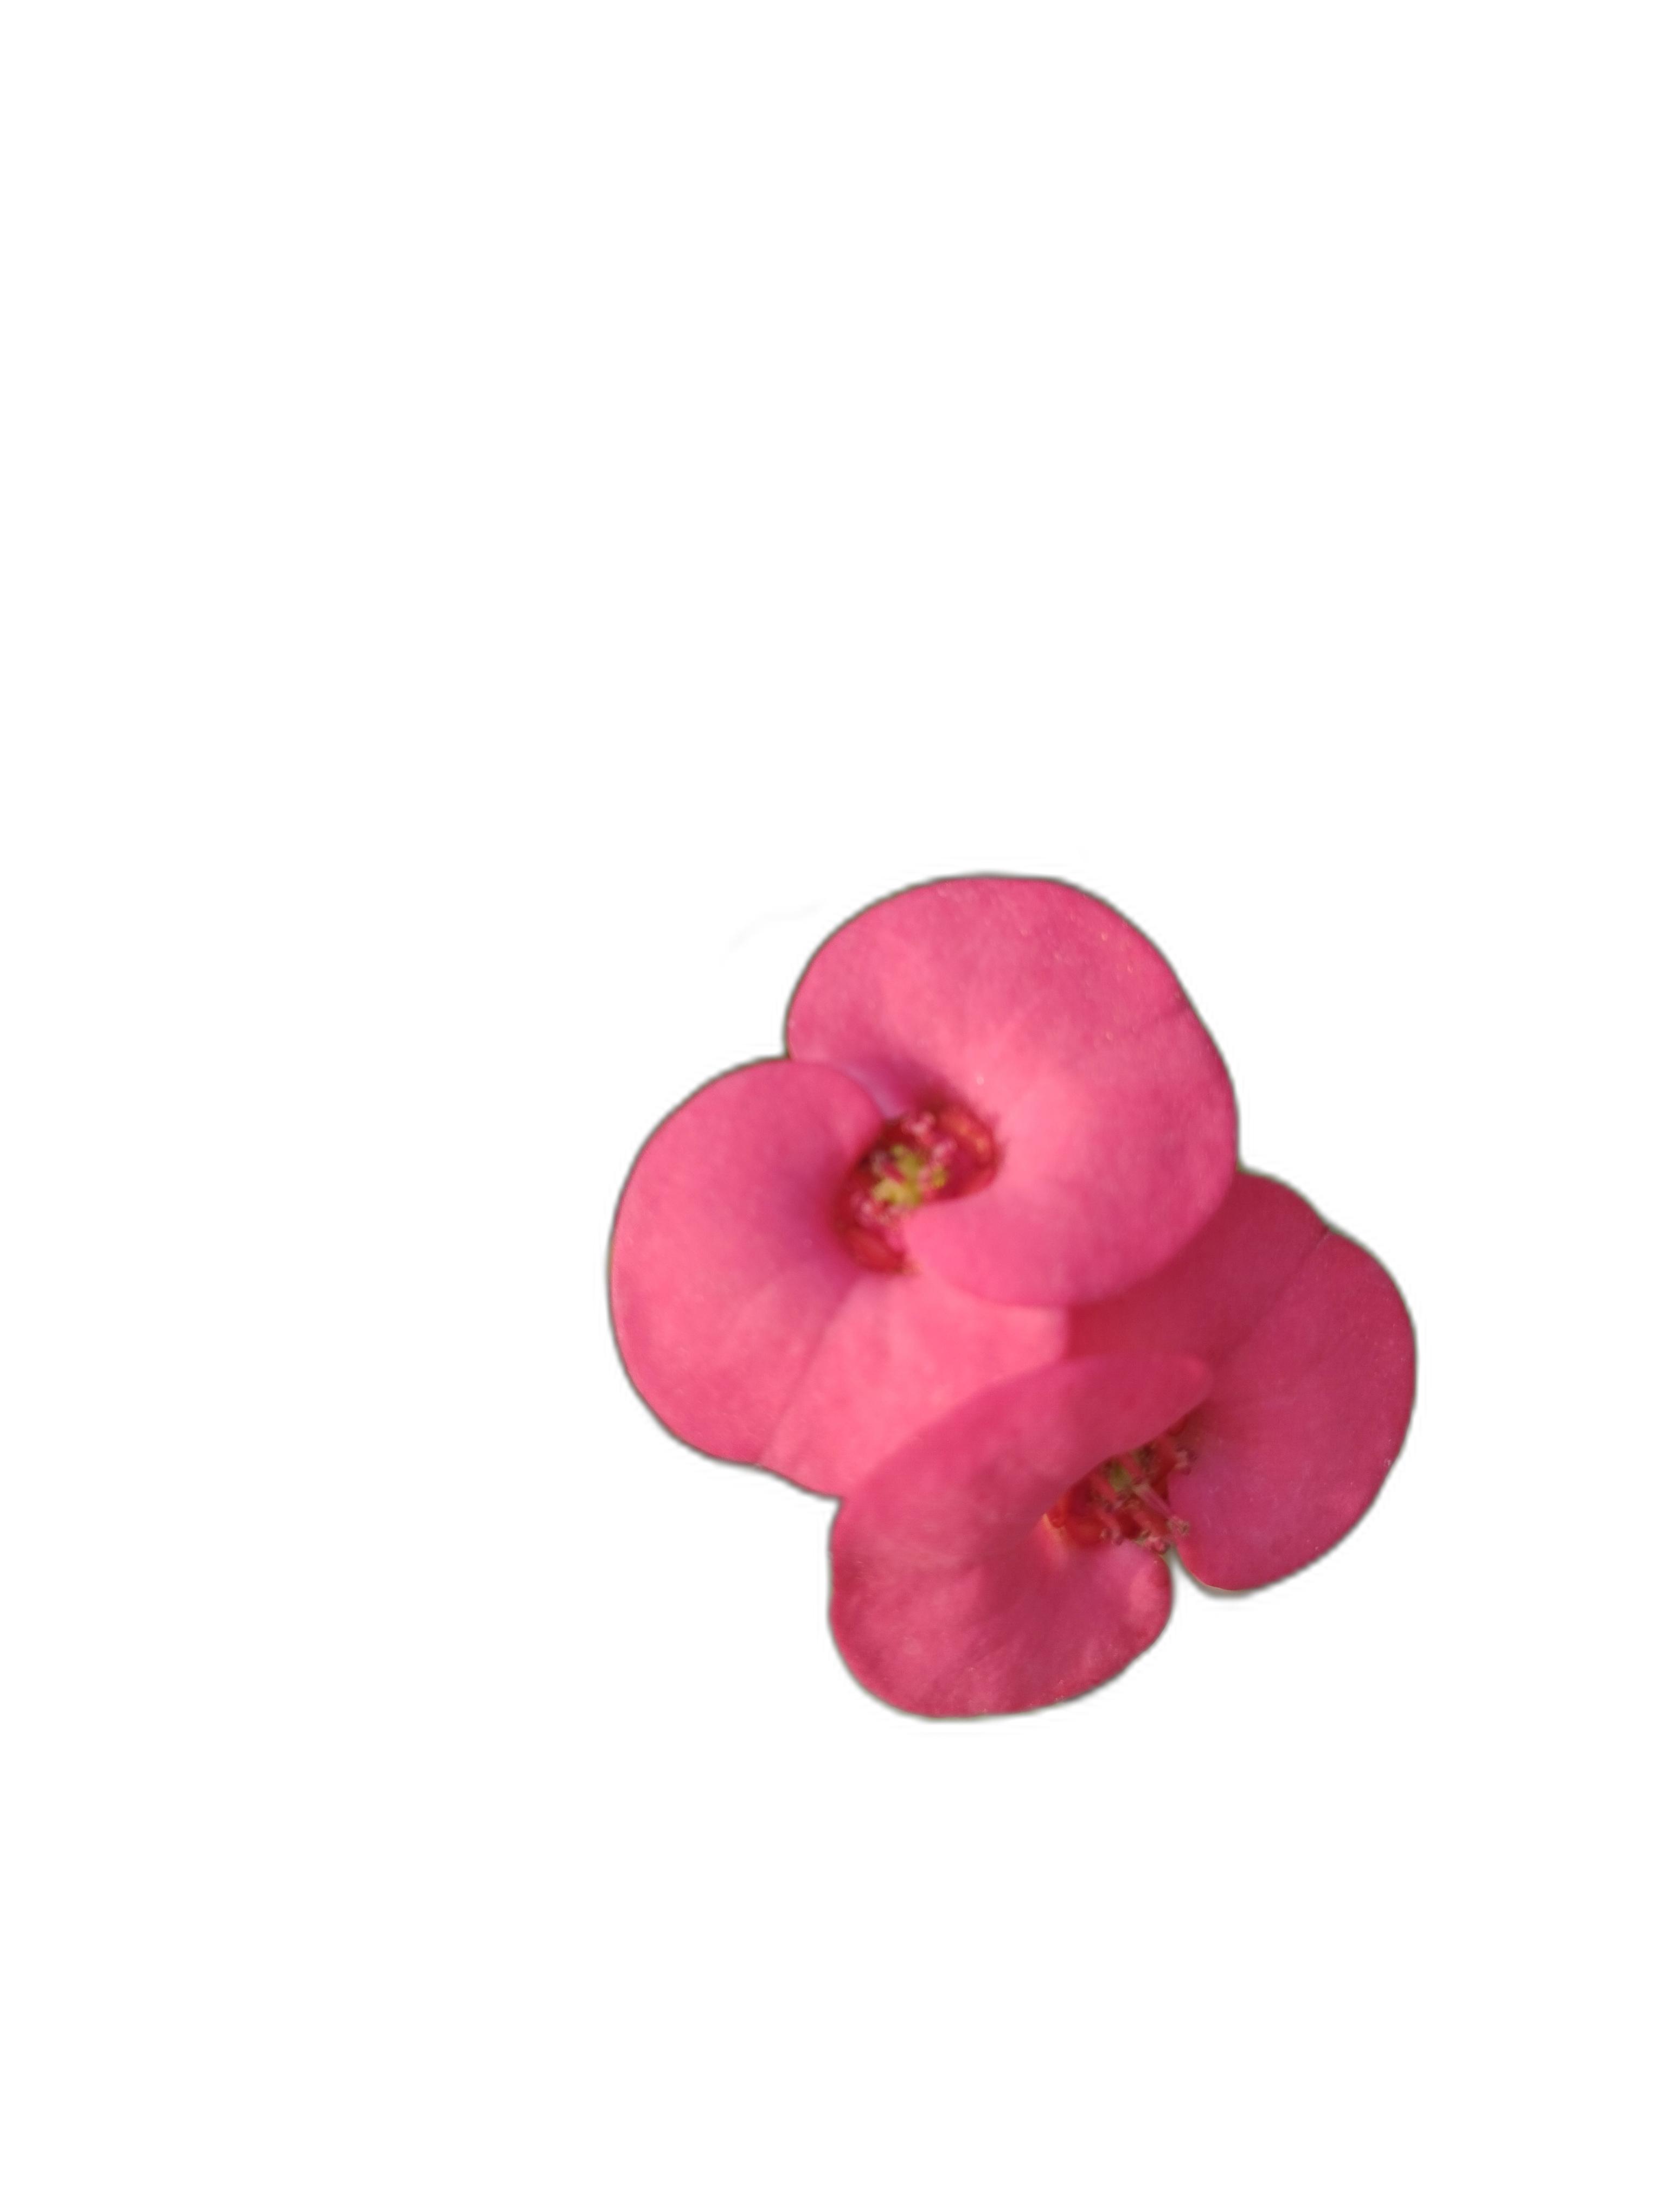
Label: Crown of thorns